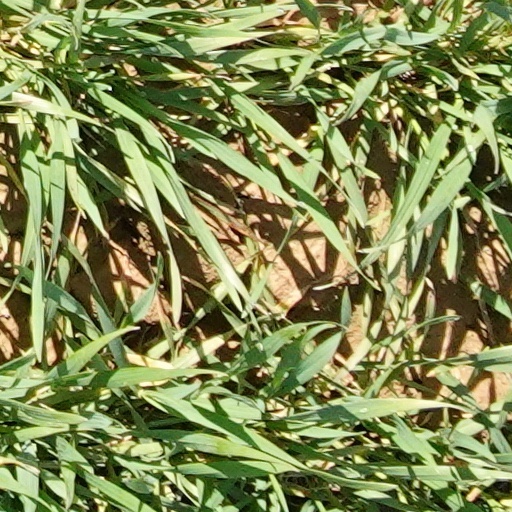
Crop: wheat